Richard Brydges Beechey

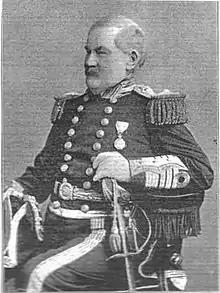
Richard Brydges Beechey

Richard Brydges Beechey (1808 – 8 March 1895) was an Anglo-Irish painter and admiral in the Royal Navy.